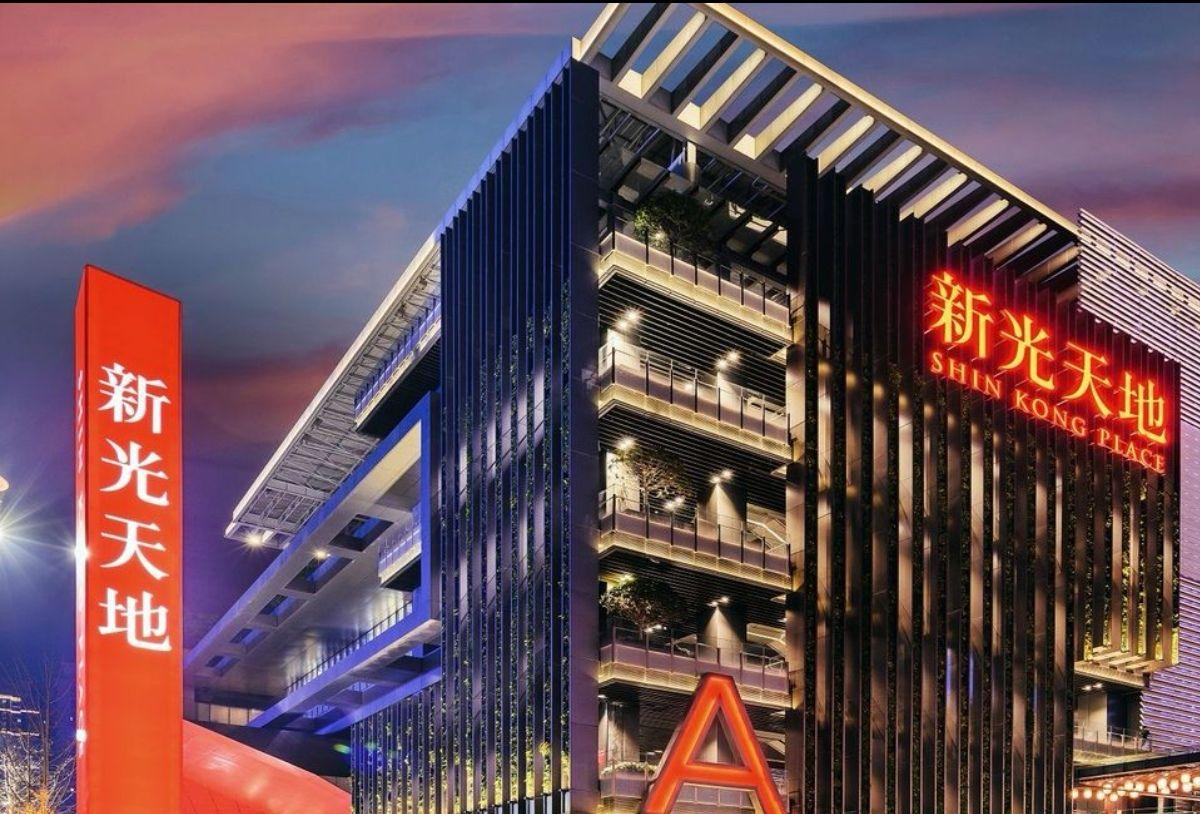
地标名称：SKLP(新光里+)
所在城市：重庆市·渝北区